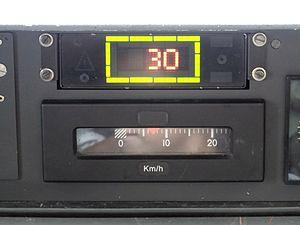
Indicateur SACEM. Pupitre de conduite d'un élément MI 2N à l'atelier de Sucy-en-Brie, Val-de-Marne, France.
La ligne A du RER d'Île-de-France, plus souvent simplement nommée RER A, est une ligne du réseau express régional d'Île-de-France qui traverse d'est en ouest l'agglomération parisienne, avec plusieurs branches aux extrémités d'un tronçon central. Elle relie Saint-Germain-en-Laye, Cergy et Poissy à l'ouest, à Boissy-Saint-Léger et Marne-la-Vallée à l'est, en passant par le cœur de Paris.
Le système d'aide à la conduite, à l'exploitation et à la maintenance, est un dispositif de signalisation en cabine équipant les rames de la ligne A du RER ; il fonctionne principalement sur le tronçon central de la ligne, entre la gare de Nanterre-Préfecture et celle de Val de Fontenay. Il a été également implanté sur certains tronçons du métro de Mexico.